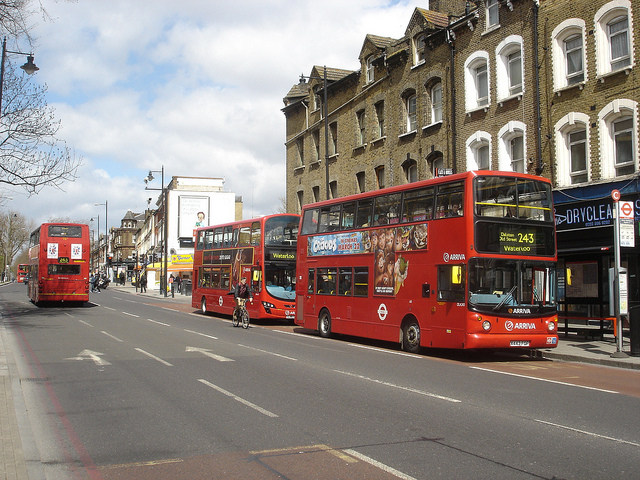
Two double-decker buses are parked at a bus stop next to some buildings with another double-decker bus on the road going the other direction behind them

Two bright red, double-decker buses sit waiting by the bus stop as another is en route; a bicyclist rides down the street and some people are on the sidewalk in the background.